Cordillera Central (Puerto Rico)

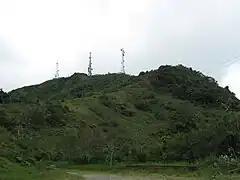
Cerro de Punta in Ponce, the highest peak in the Cordillera Central

The following table lists the 50 highest mountain peaks of Puerto Rico that are located in the Cordillera Central, including those of the Sierra de Cayey. Note that some unnamed peaks in the region are not included.